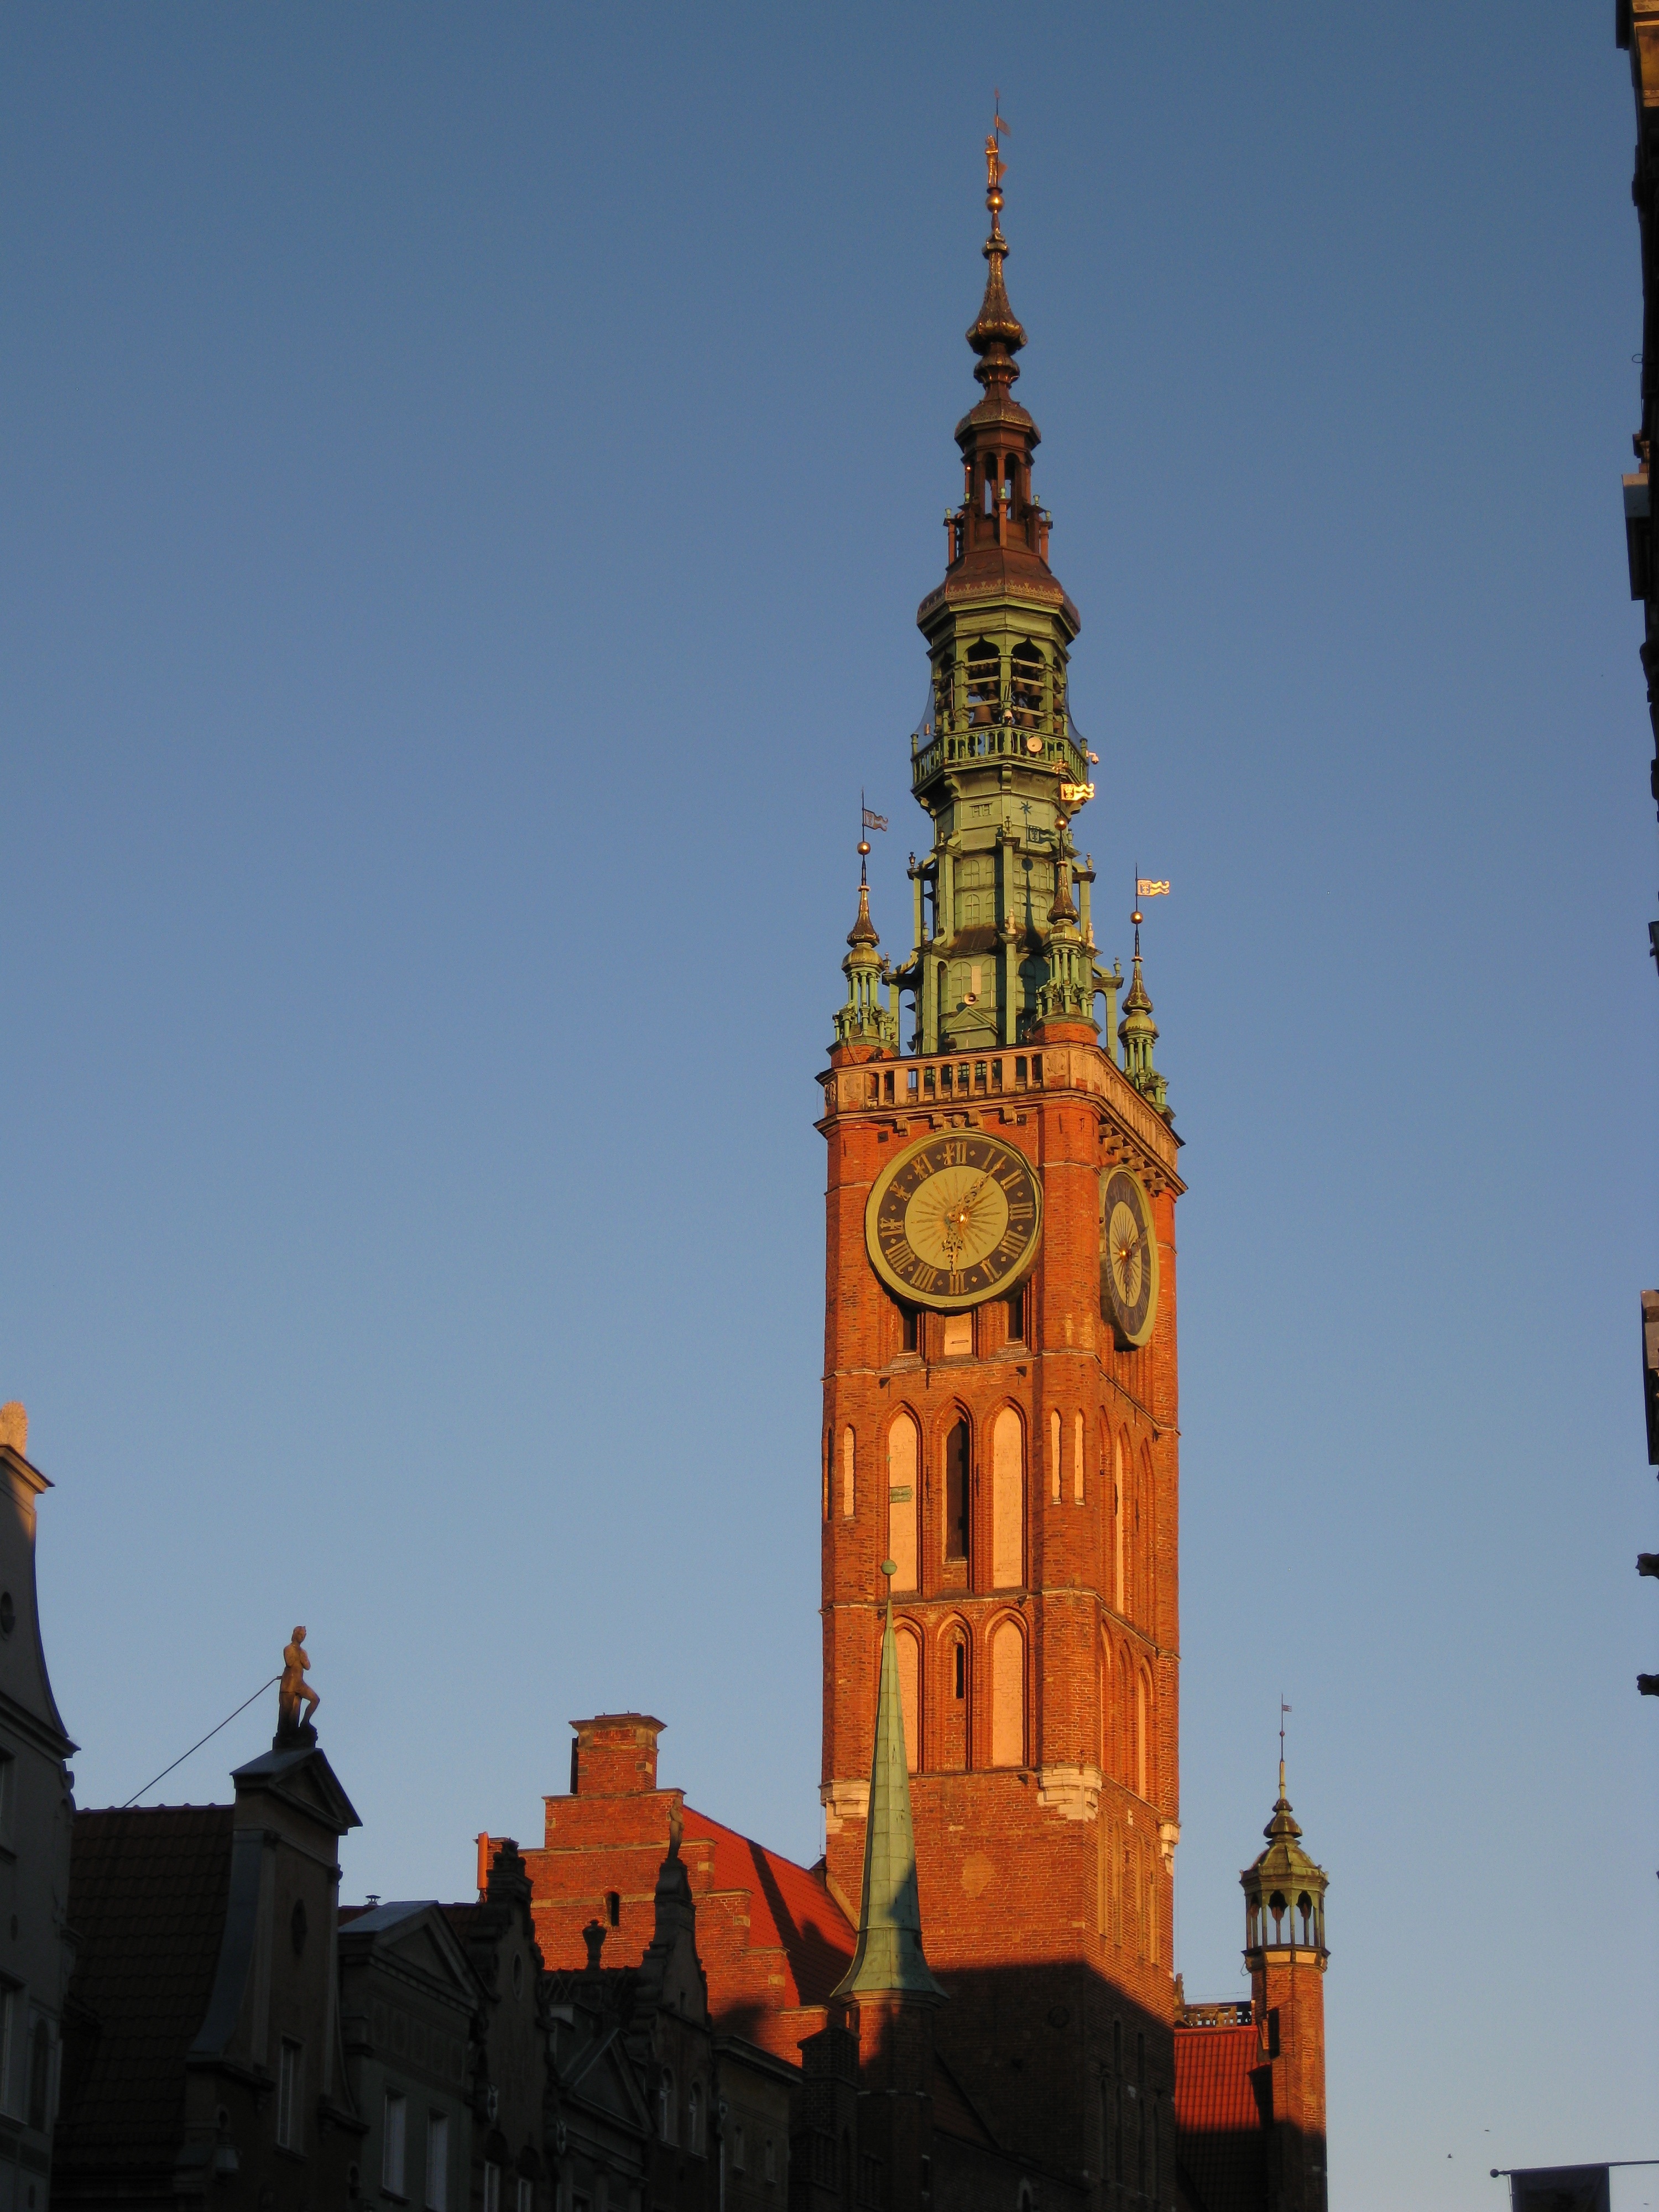
city, tower, landmark, cathedral, place of worship, clock tower, bell tower, spire, steeple, poland, town hall